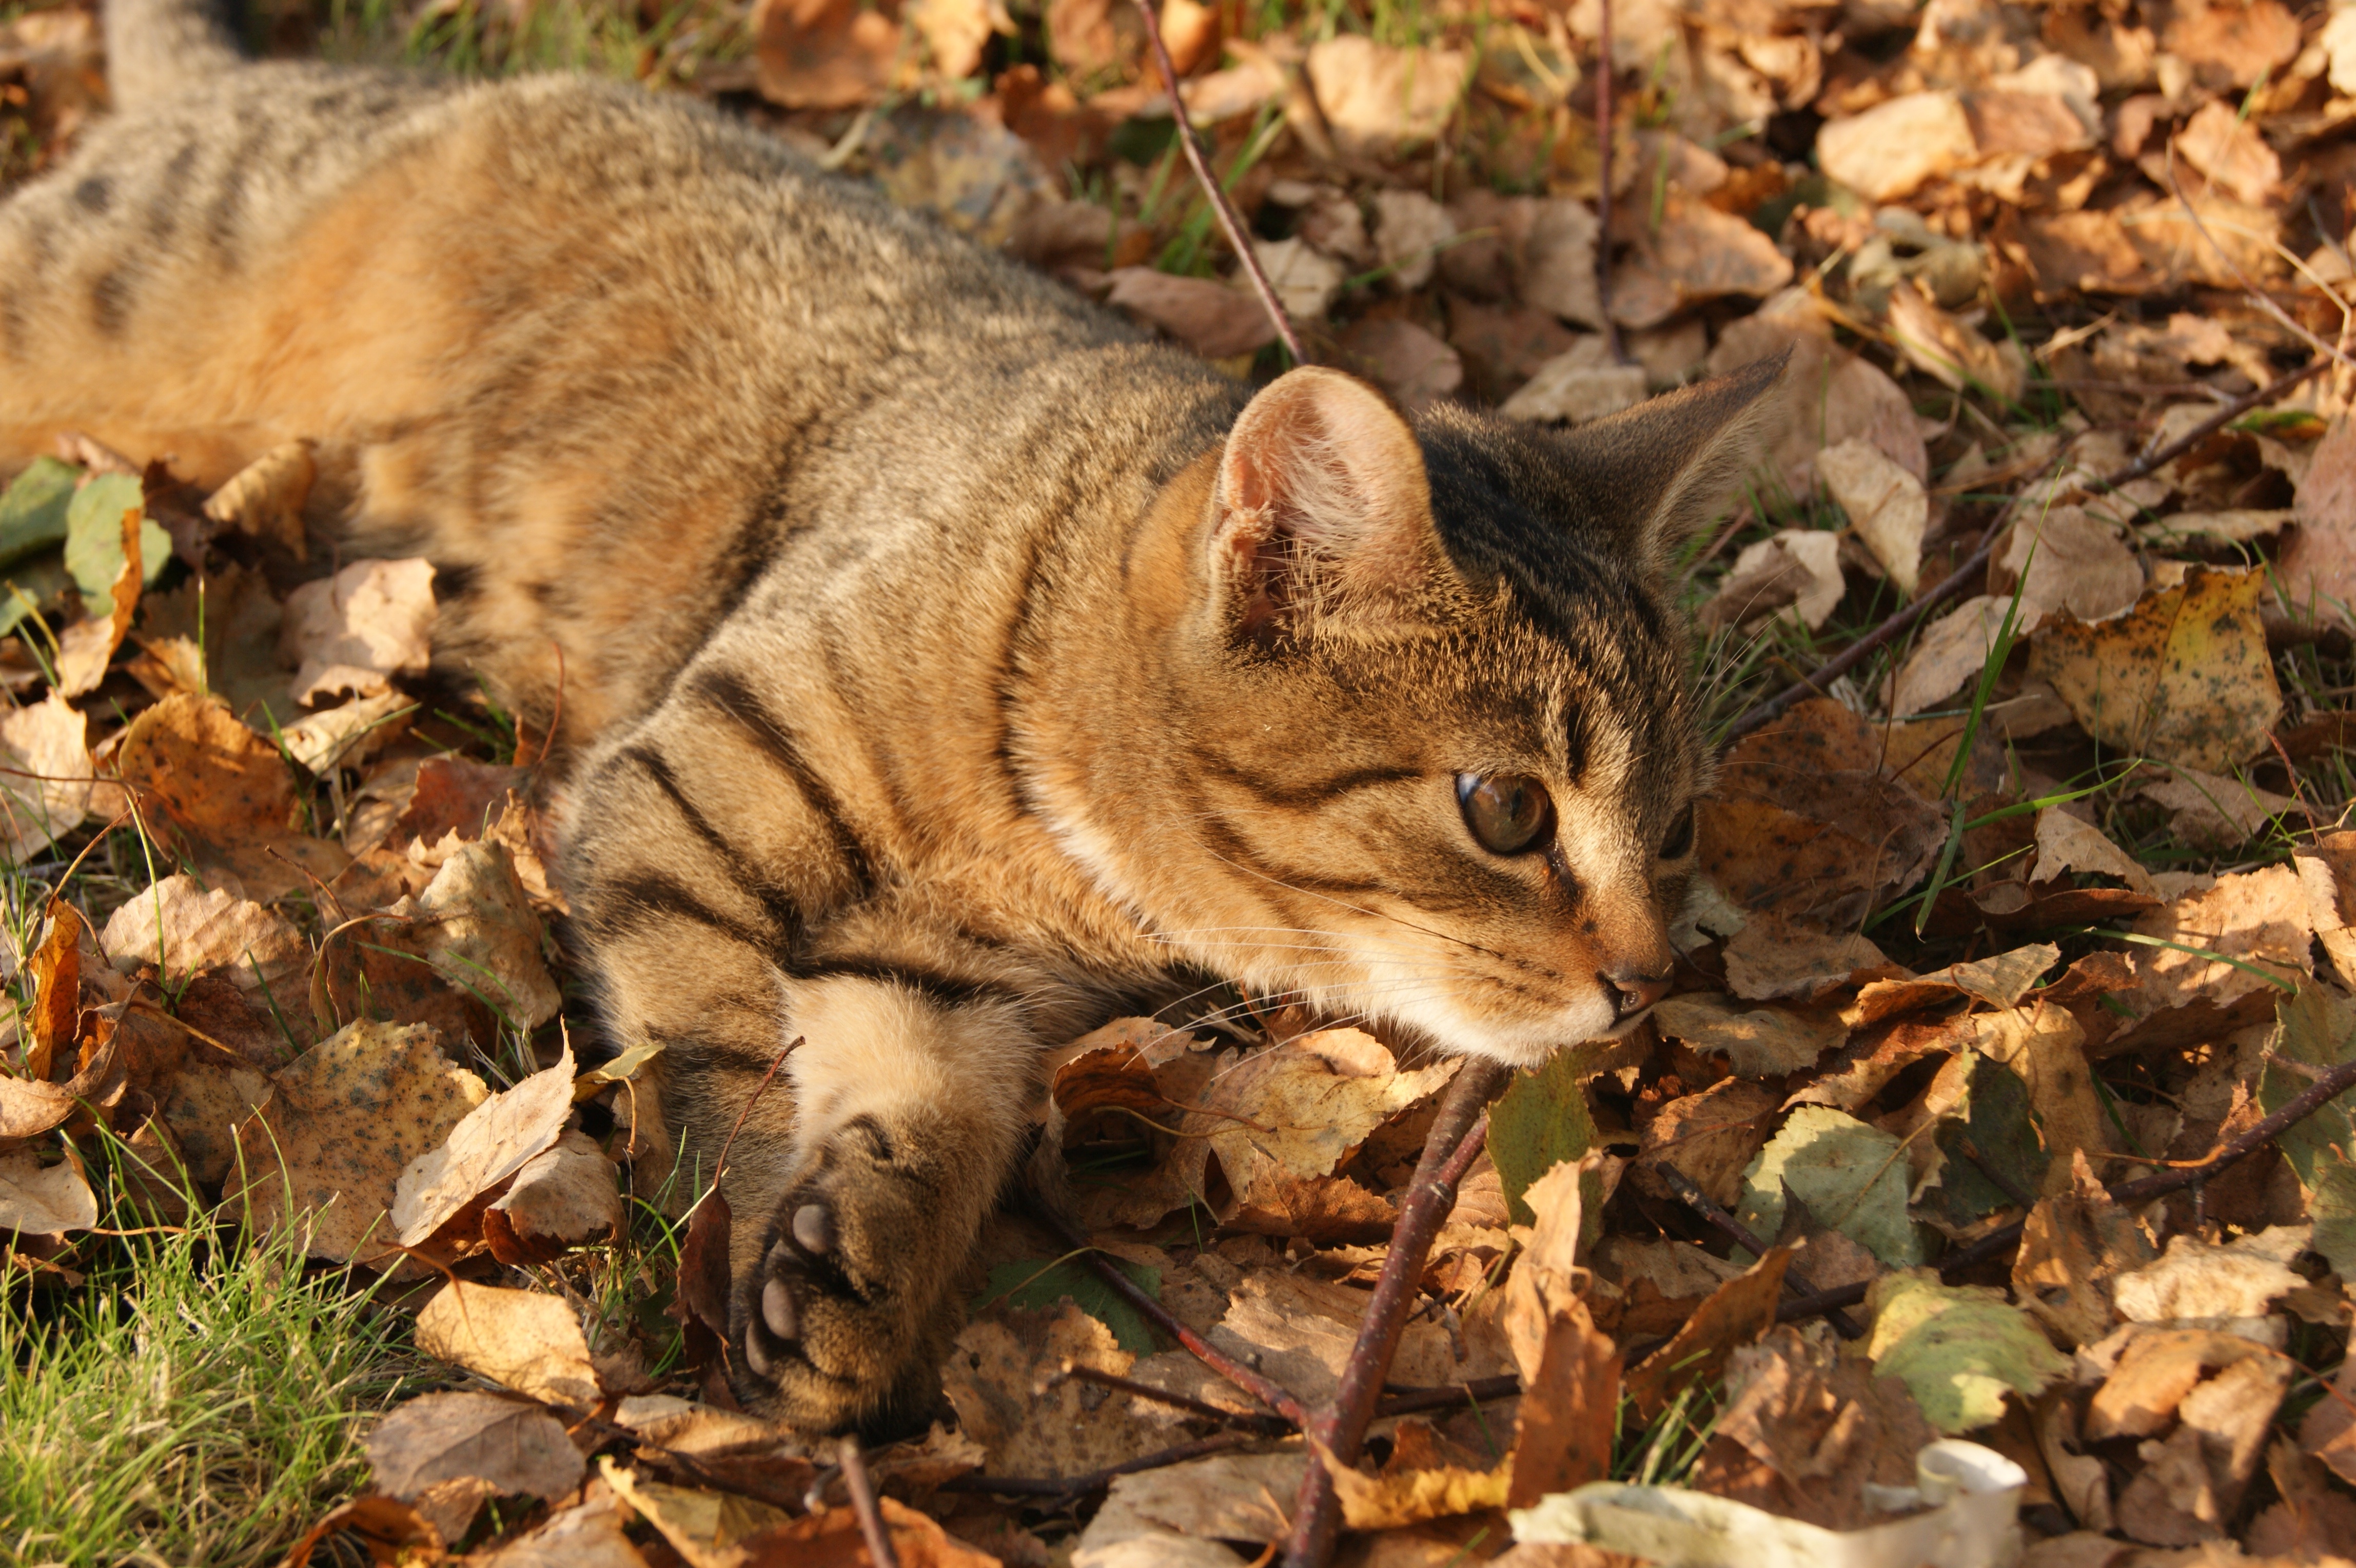
nature, wildlife, foliage, cat, autumn, mammal, fauna, vertebrate, chipmunk, autumn gold, puma, ocelot, wild cat, small to medium sized cats, cat like mammal